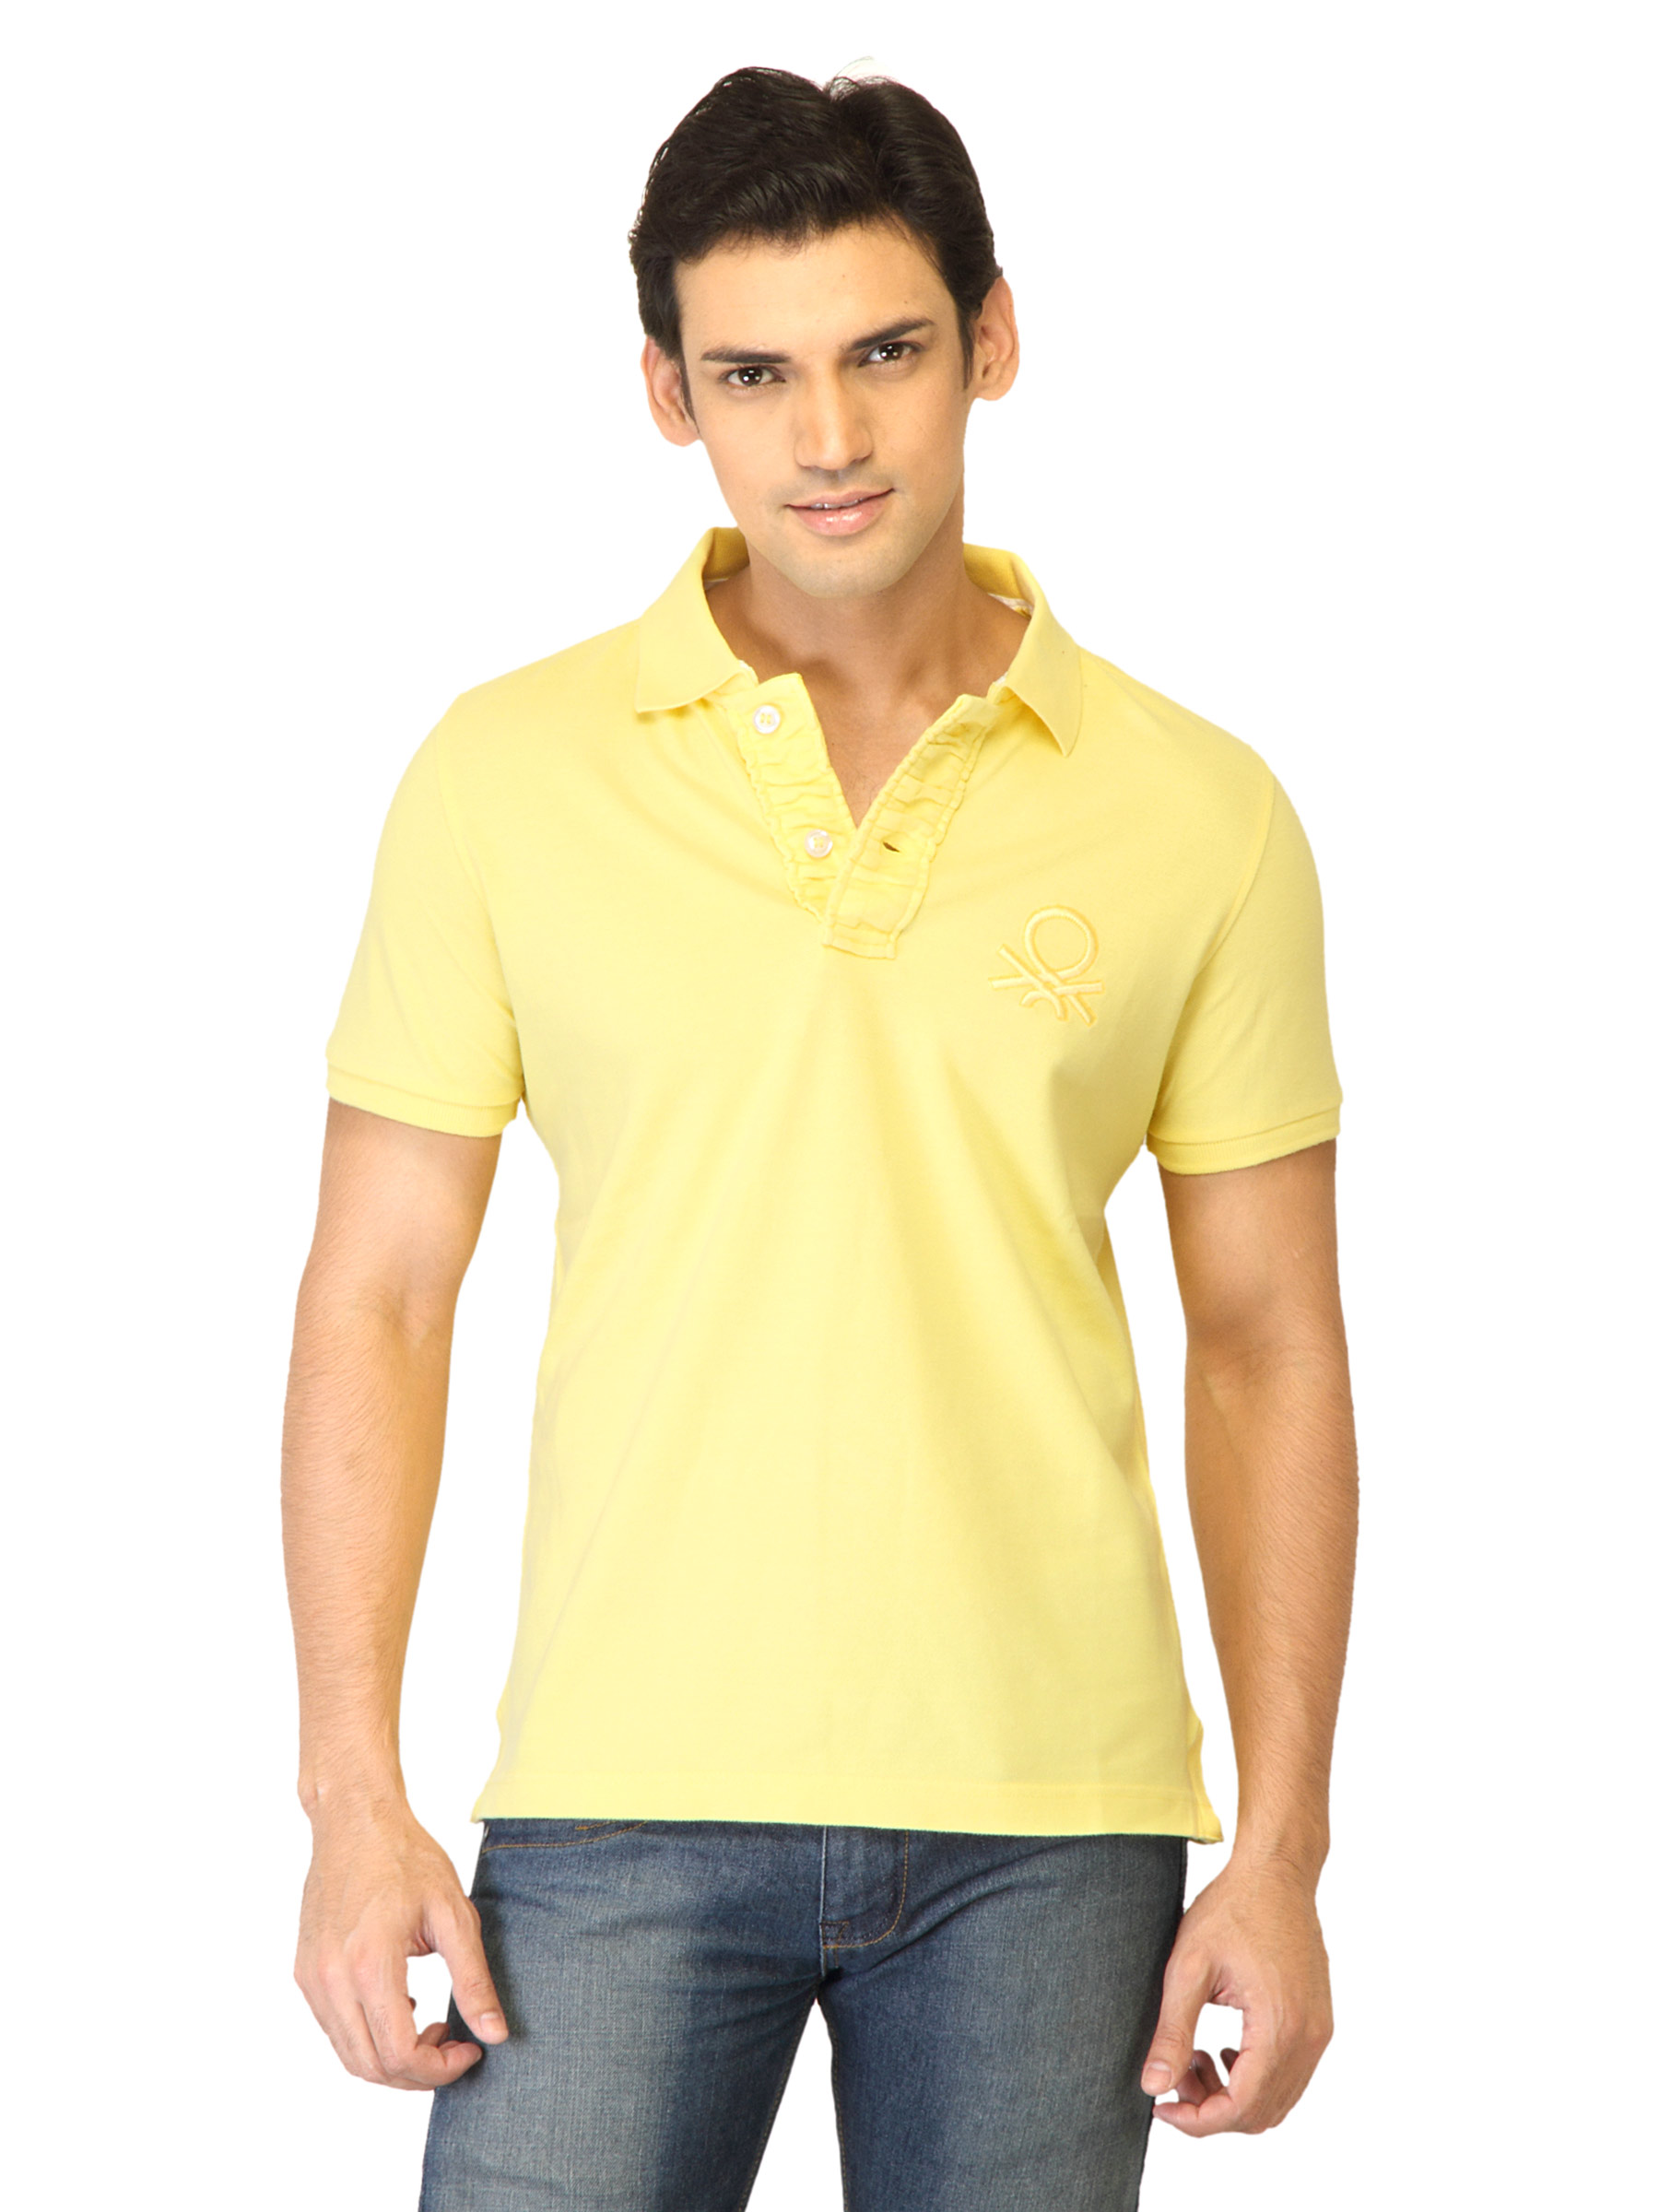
United Colors of Benetton Men Solid Yellow Tshirts
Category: Apparel / Topwear / Tshirts
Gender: Men
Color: Yellow
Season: Summer 2011
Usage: Casual